Nikki Haley

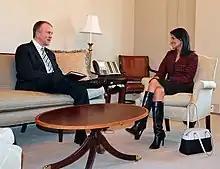
Haley meeting with Sen. Dan Sullivan shortly after her nomination to become US ambassador to the United Nations

On November 23, 2016, then President-elect Donald Trump announced his intention to nominate Haley for ambassador to the United Nations. Upon taking office on January 20, 2017, Trump sent Haley's nomination to the United States Senate. She was confirmed two days later on a 96–4 vote; the four senators who voted against Haley were independent Bernie Sanders (Vermont) and Democrats Martin Heinrich (New Mexico), Tom Udall (New Mexico), and Chris Coons (Delaware).